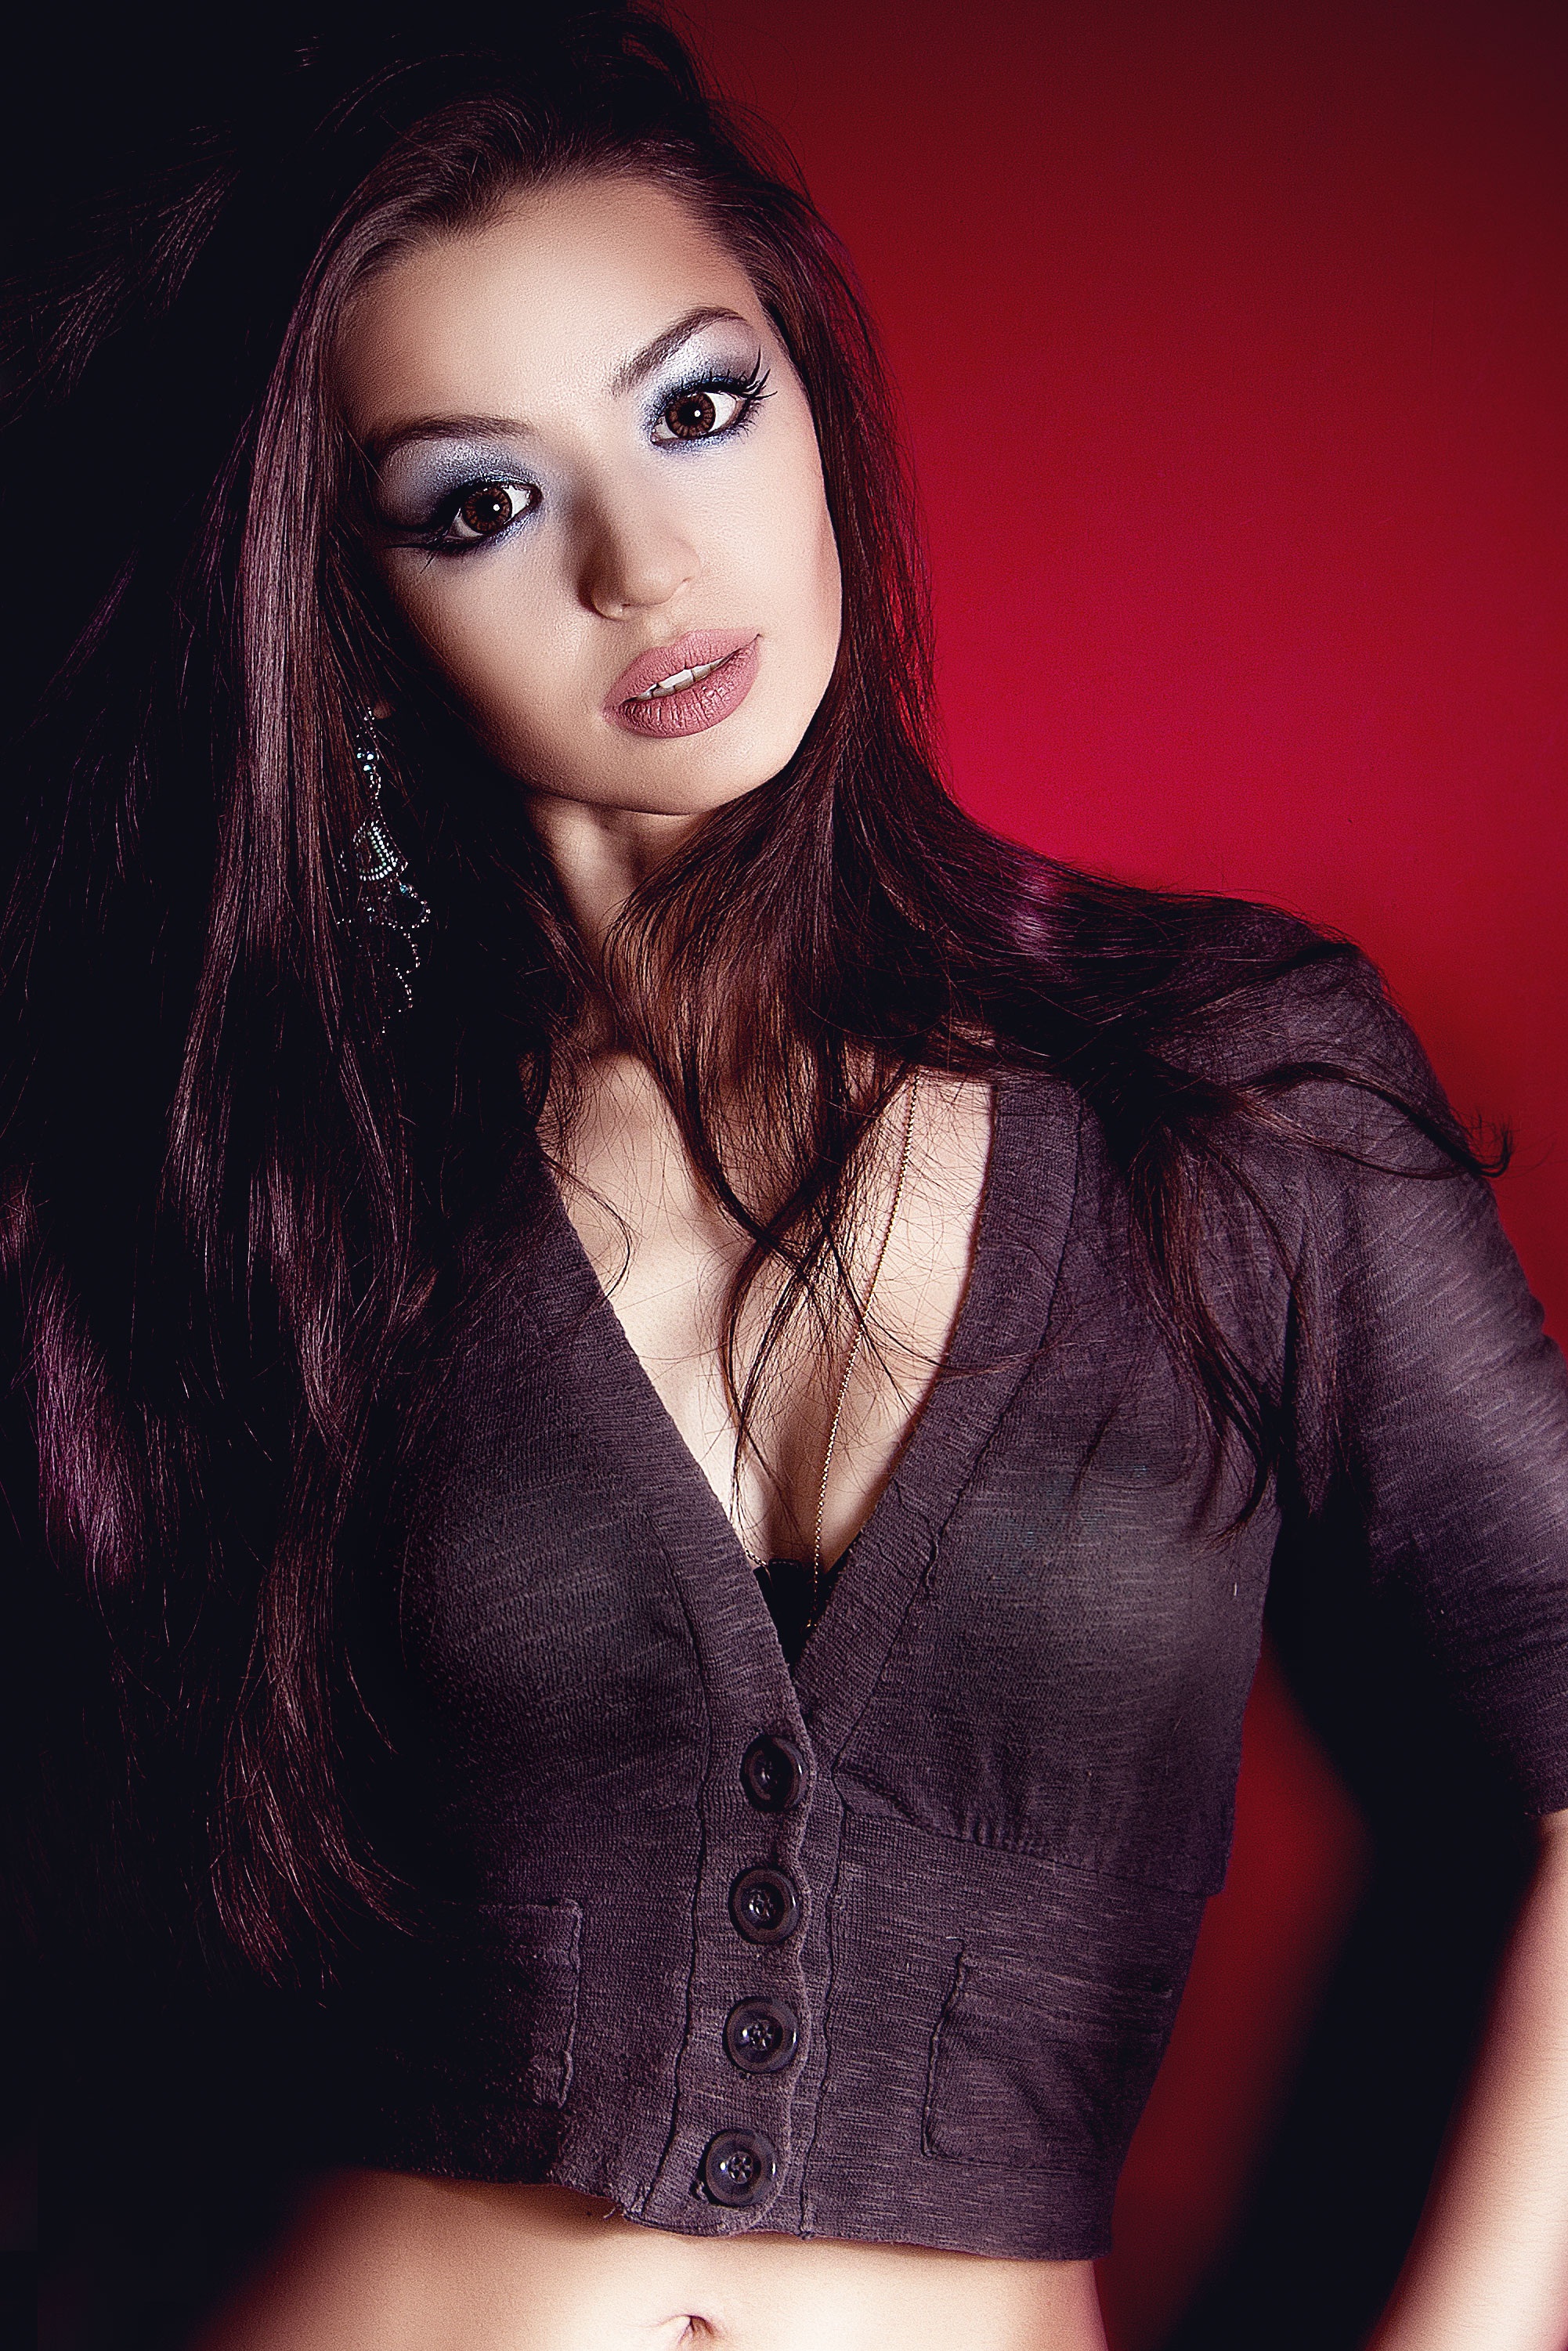
man, person, people, girl, woman, hair, photography, view, singer, portrait, model, red, magazine, fashion, black, lady, hairstyle, smile, makeup, long hair, human body, black hair, fear, girls, women, hands, beauty, sexy, posture, photoshoot, cosmetics, actress, tempting, abdomen, photo shoot, on a red background, the gloom, brown hair, portrait photography, art model, supermodel